Operation Jaque

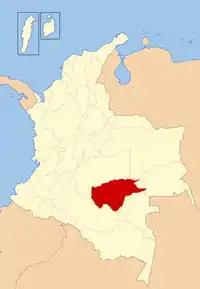
The Guaviare Department highlighted in red, was the area of operations.

The intelligence gathering for the operation began long before it was actually carried out; according to one American official, Colombia had managed to place a mole within the FARC itself one year, if not more, before the operation. According to a colonel involved in the operation, Colombia had located the hostages roughly four months before the rescue.